Tomasz Lipiec

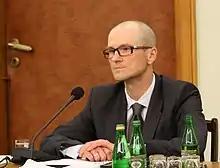
Tomasz Lipiec

Tomasz Wojciech Lipiec (born 10 May 1971 in Warsaw) is a retired Polish race walker and former Polish Minister for Sport in the government of Jarosław Kaczyński.